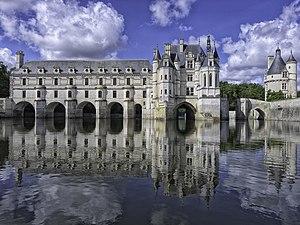
Château de Chenonceau - Photo réalisée avec un Hasselblad.
Tours est une ville de l'Ouest de la France, sur les rives de la Loire et du Cher, dans le département d'Indre-et-Loire, dont elle est le chef-lieu. La commune est le chef-lieu de la métropole Tours Val de Loire et constitutive, avec son intercommunalité, de l’une des 22 métropoles françaises officielles.
La France, en forme longue depuis 1875 la République française, est un État souverain transcontinental dont le territoire métropolitain est situé en Europe de l'Ouest. Ce dernier a des frontières terrestres avec la Belgique, le Luxembourg, l'Allemagne, la Suisse, l'Italie, l'Espagne et les deux principautés d'Andorre et de Monaco. La France dispose aussi d'importantes façades maritimes sur l'Atlantique et la Méditerranée. Son territoire ultramarin s'étend dans les océans Indien, Atlantique et Pacifique ainsi qu'en Amérique du Sud, et a des frontières terrestres avec le Brésil, le Suriname et les Pays-Bas.
La Renaissance française est un mouvement artistique et culturel situé en France entre le milieu du XVᵉ siècle et le début du XVIIᵉ siècle. Étape de l'époque moderne, la Renaissance apparaît en France après le début du mouvement en Italie et sa propagation dans d'autres pays européens.